Relay

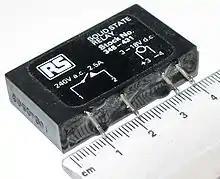
Solid-state relays have no moving parts.

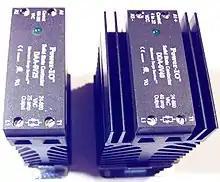
25 A and 40 A solid state contactors

A solid-state relay (SSR) is a solid state electronic component that provides a function similar to an electromechanical relay but does not have any moving components, increasing long-term reliability. A solid-state relay uses a thyristor, TRIAC or other solid-state switching device, activated by the control signal, to switch the controlled load, instead of a solenoid. An optocoupler (a light-emitting diode (LED) coupled with a photo transistor) can be used to isolate control and controlled circuits.